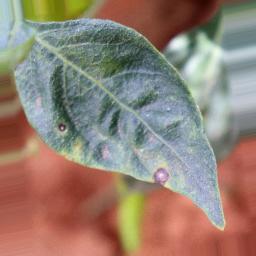
Label: cercospora